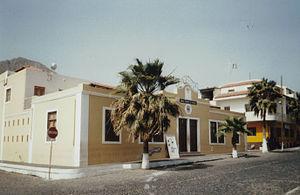
Hôtel de Ville de Tarrafal au Cap-Vert Português: Cámara Municipal, Tarrafal, Cabo Verde.